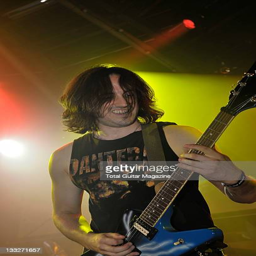
person playing live on stage during the event